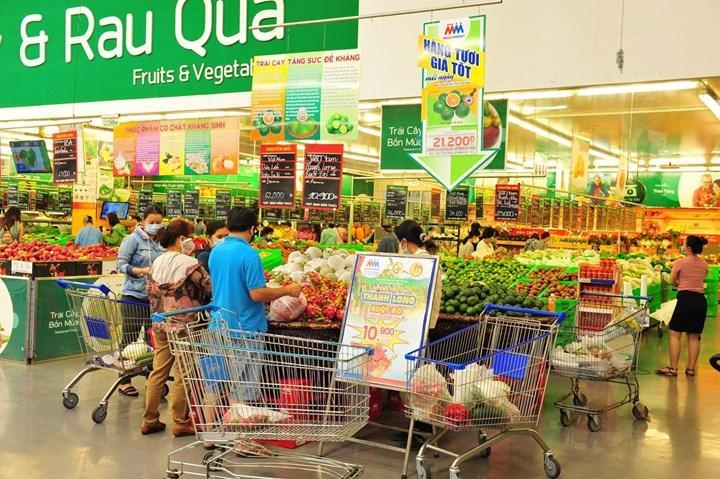
hoạt động mua sắm cũng những người này đang diễn ra ở trong siêu thị